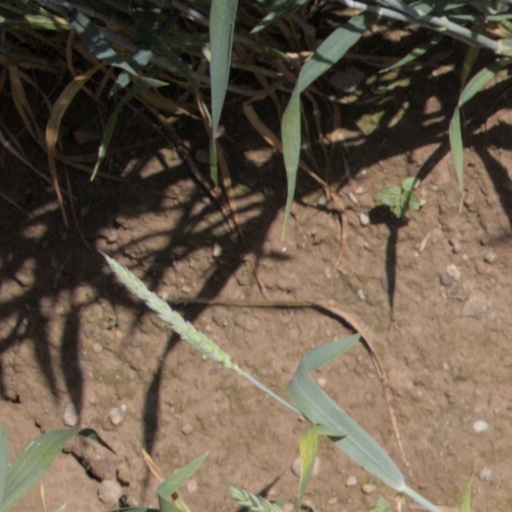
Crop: wheat